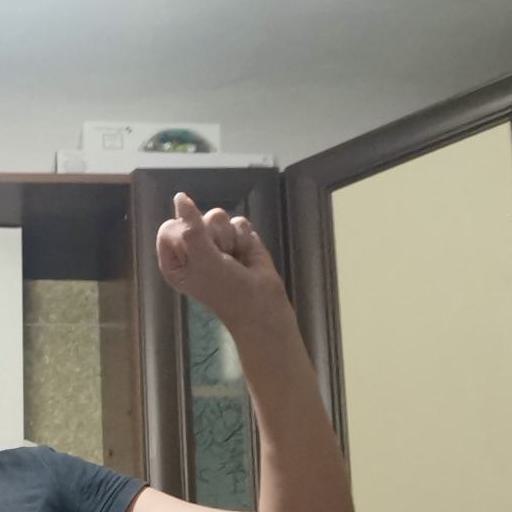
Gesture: fist